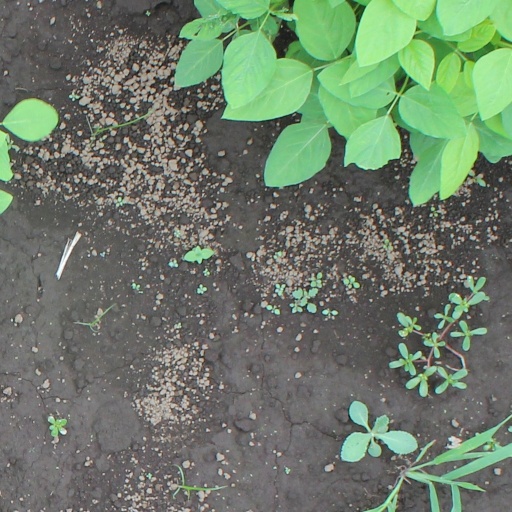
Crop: soybean